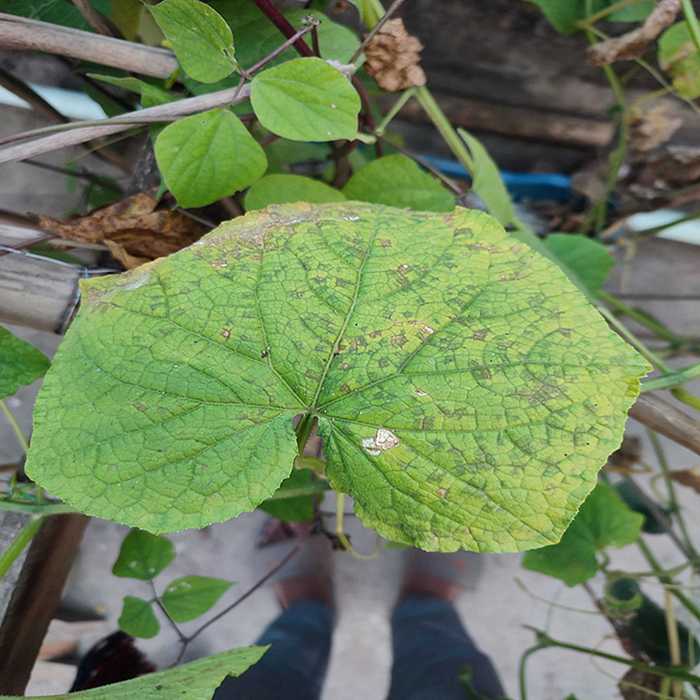
Plant: Cucumber
Label: Downy mildew